Public–private partnership in Canada

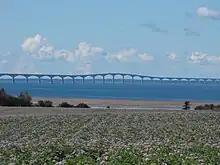
Confederation Bridge is an example of an infrastructure project financed through a P3 in Canada.

Public–private partnership (PPP or P3) in Canada is a form of alternative service delivery that involves a formal, collaborative arrangement between the public and private sectors, typically of a long-term nature. Public–private partnerships are commonly used for infrastructure projects related to healthcare, transportation, the environment, justice and correction, recreation and culture, and education.